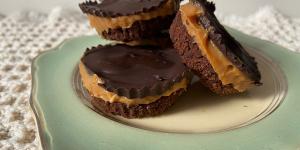
alfajor de chocotorta